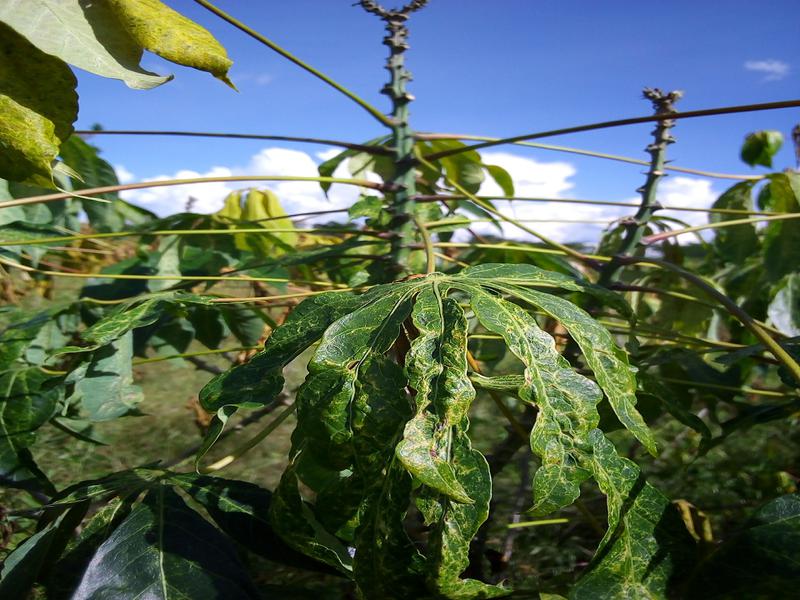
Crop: cassava
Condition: green_mottle